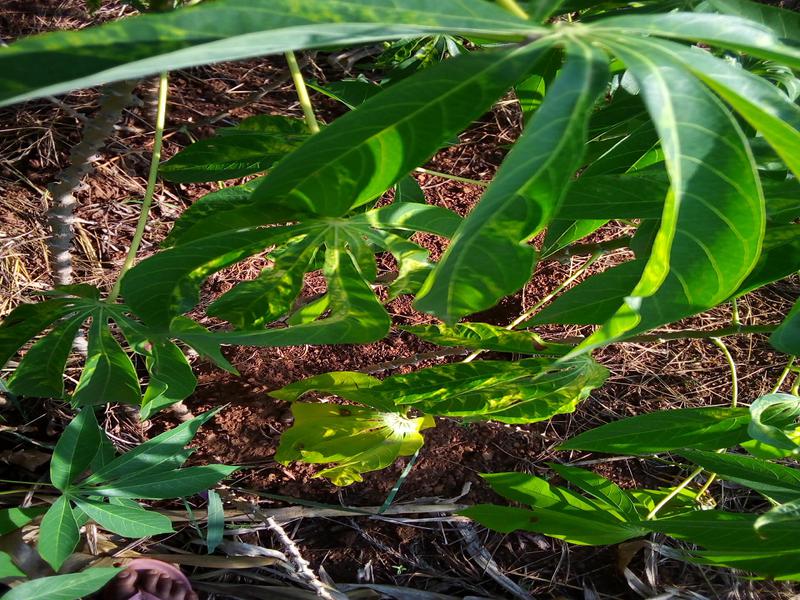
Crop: cassava
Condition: mosaic_disease